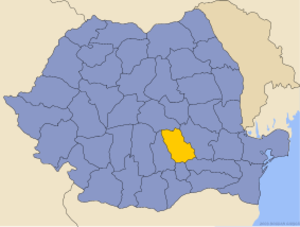
Prahova (distrikt)
Administrative map of Rumænien with Prahova highlighted
Prahova er et distrikt i Muntenien i Rumænien med 829.945 indbyggere. Hovedstad er byen Ploiești.